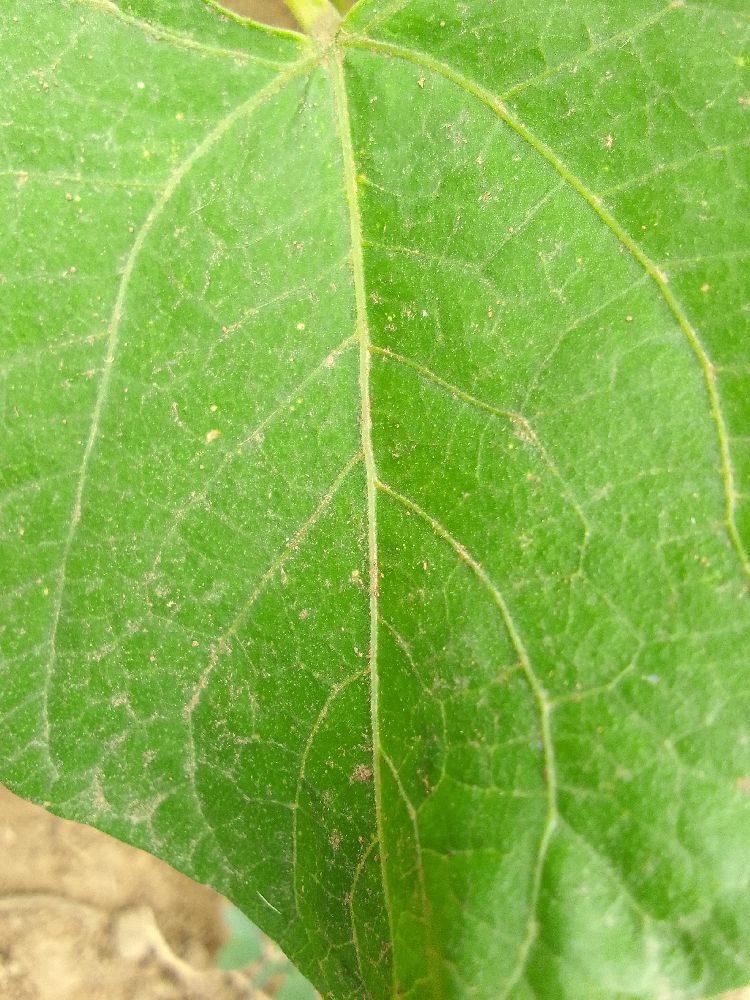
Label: healthy